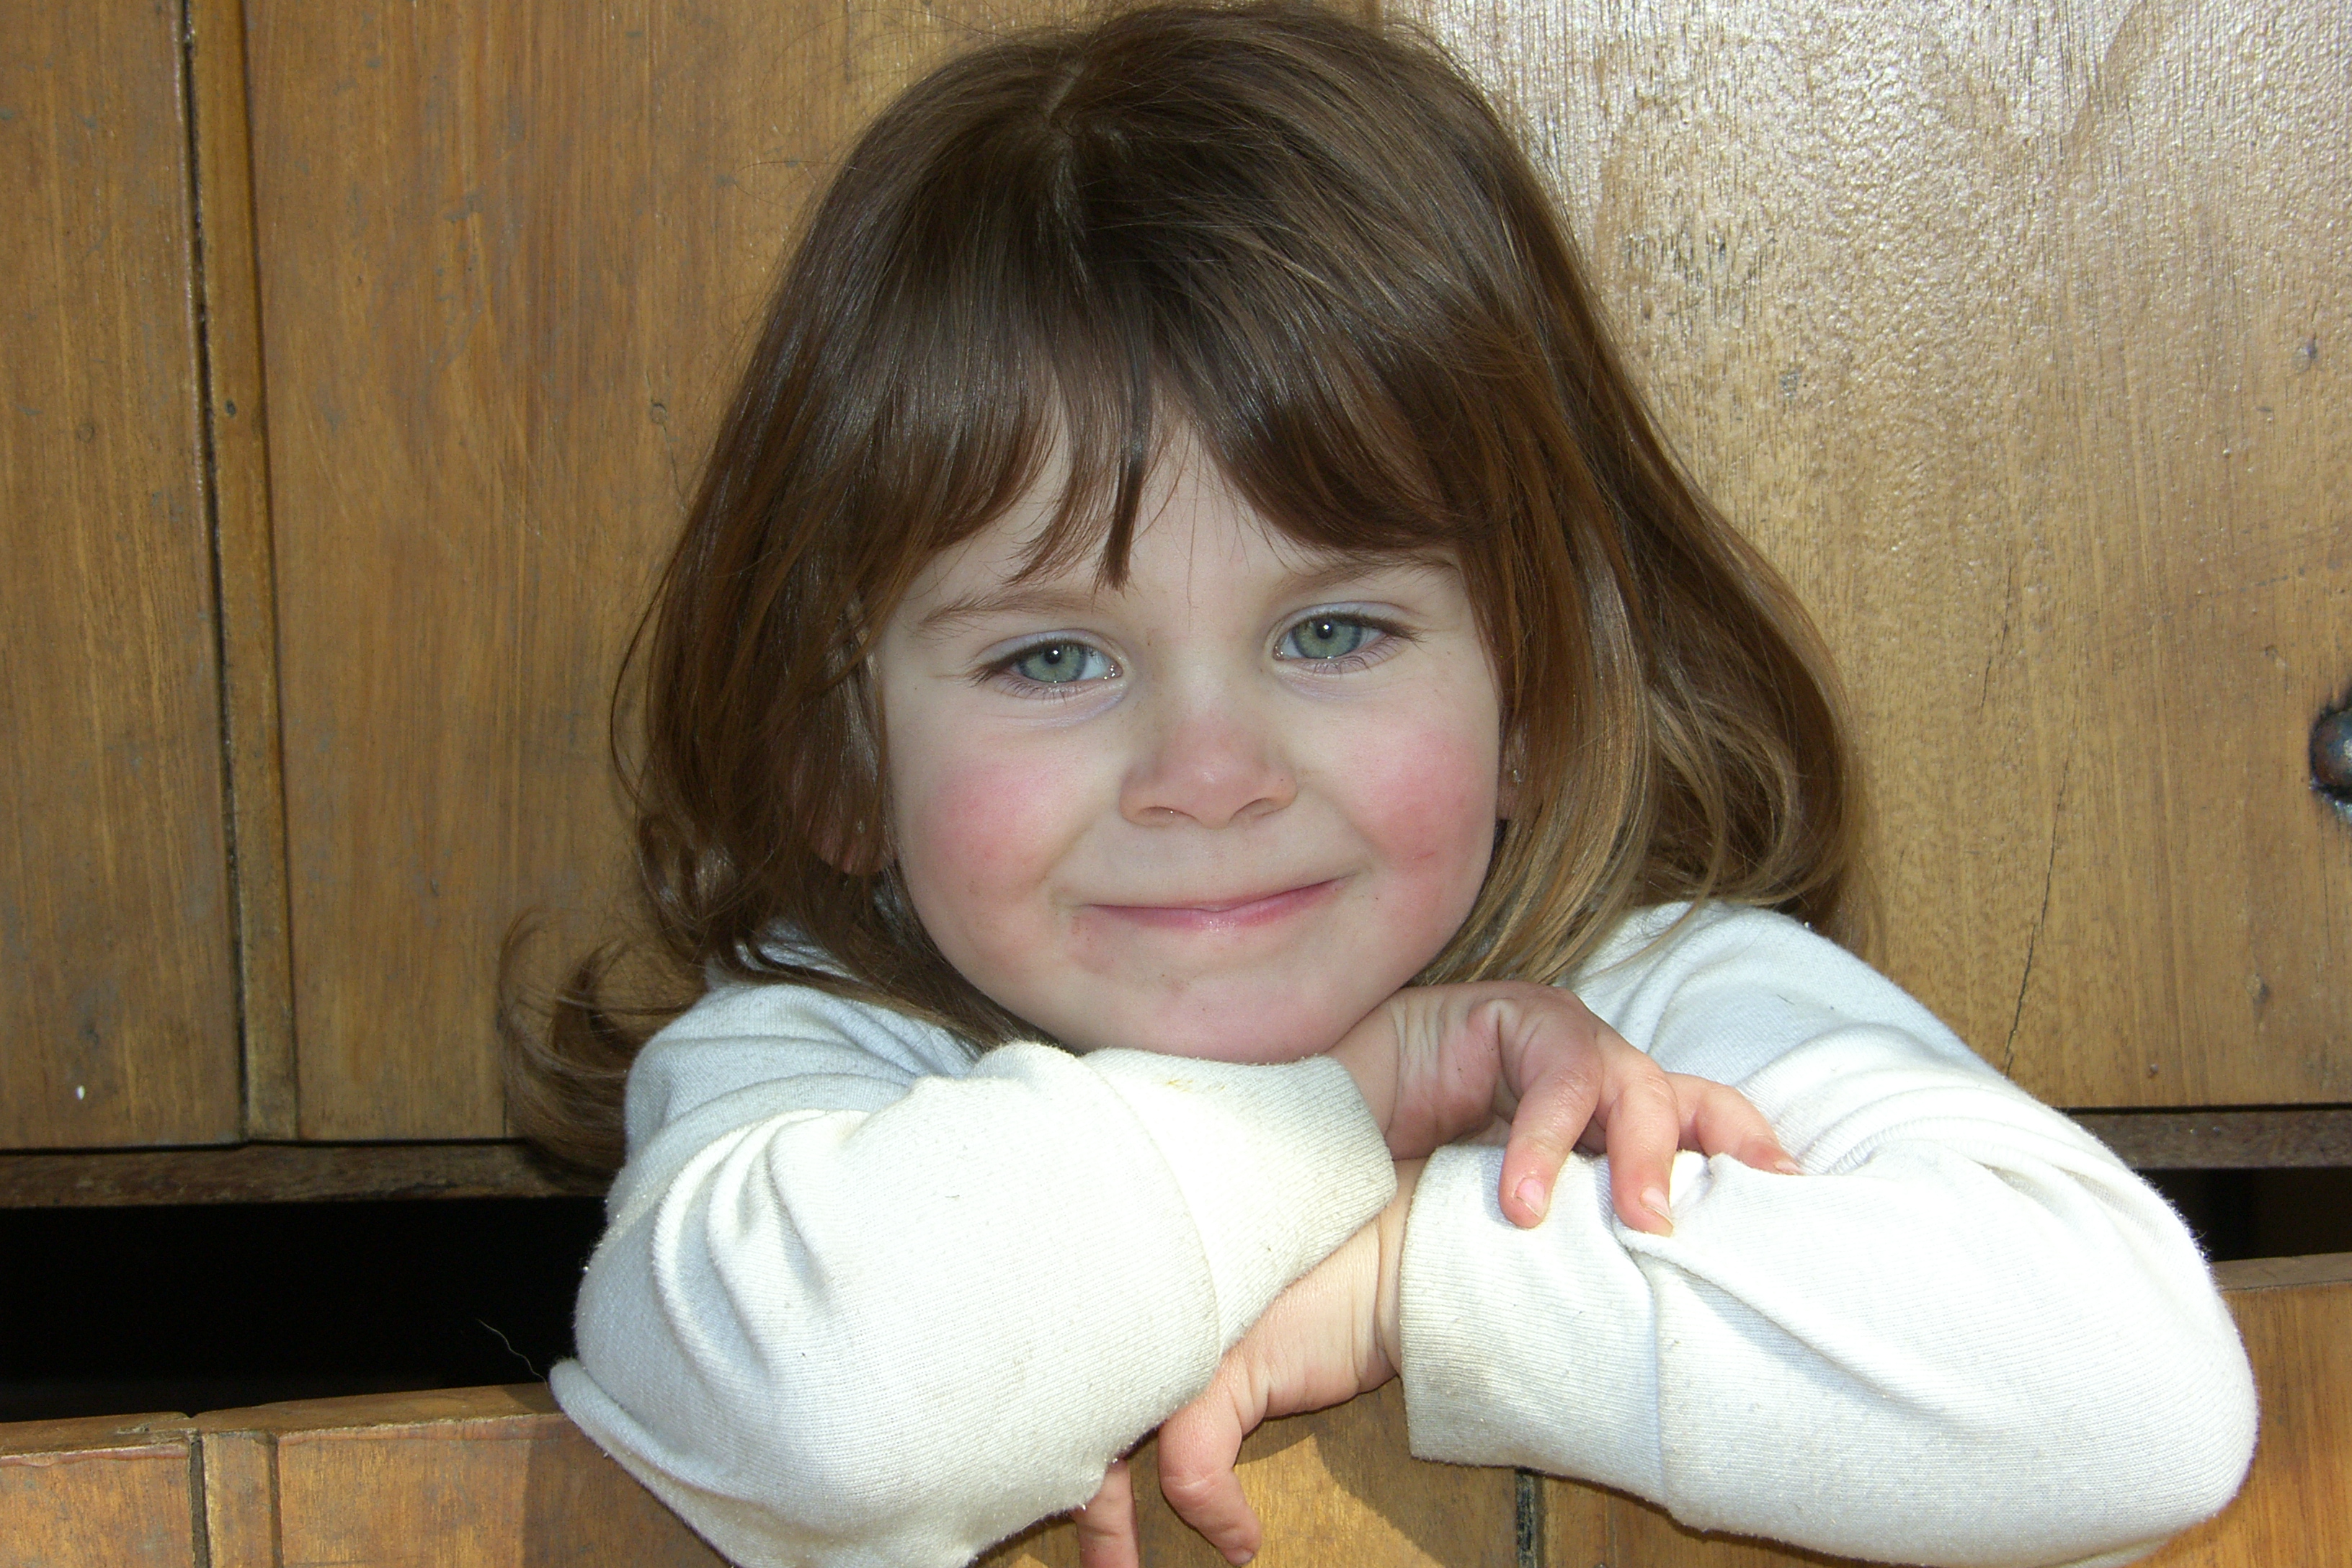
hand, person, girl, portrait, child, facial expression, smile, human body, face, family, nose, friends, infant, toddler, eye, head, skin, organ, tooth, ggl1, noa, human positions